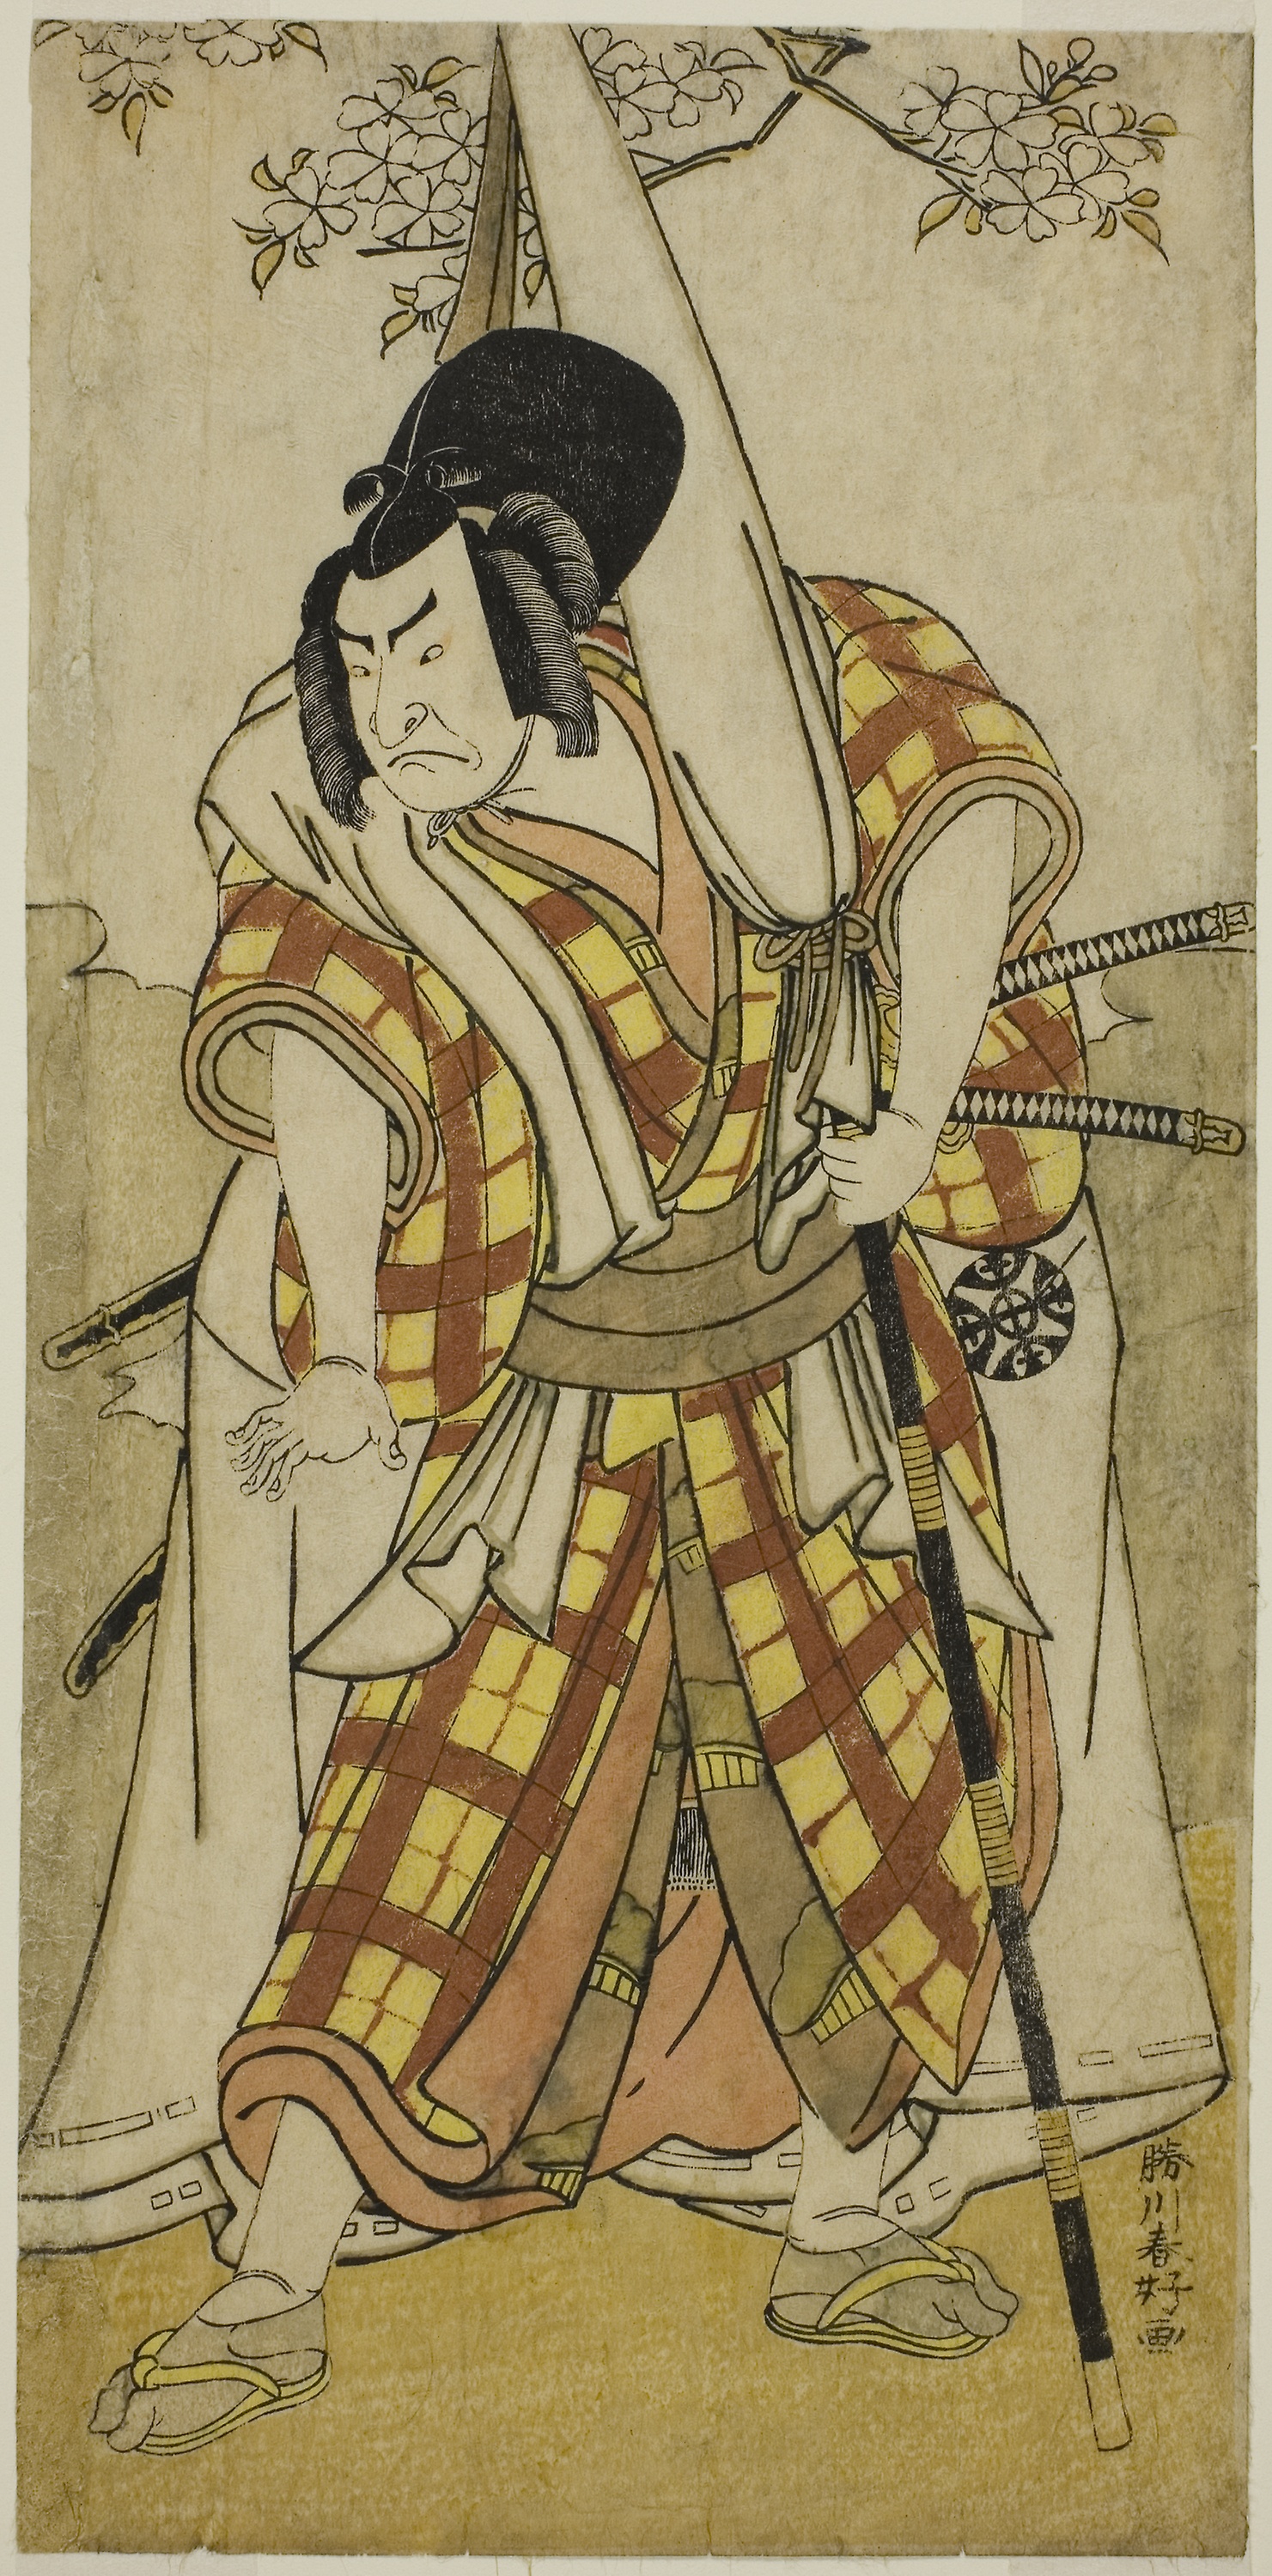
art, painting, costume design, prophet, history, illustration, middle ages, miniature, drawing, conquistador